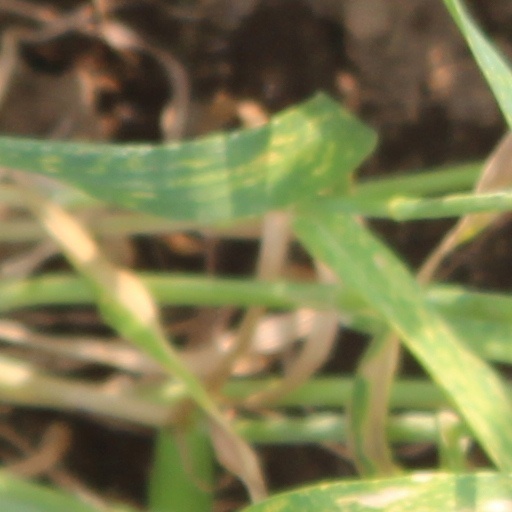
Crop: wheat